Japanese fire-bellied newt

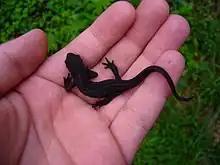
Japanese fire-bellied newt on a human hand

On the newt's upper body, the skin is dark brown, approaching black, and covered in wartlike bumps. The underbelly and the underside of its tail are bright red, with black spots. Younger juveniles have creamy coloration instead of red, although most larger juveniles have some red present. Adults from smaller islands tend to have more red on their ventral (belly) regions than those from larger islands, sometimes with extremely small spots or none at all. In general males tend to have more red than females. Males can also be distinguished from females by their flat, wide tails and swelling around the ventral region. An entirely red variant exists: that coloration is believed to be inherited and recessive. This variant is not confined to any single population, but is more common in the western half of Japan overall.